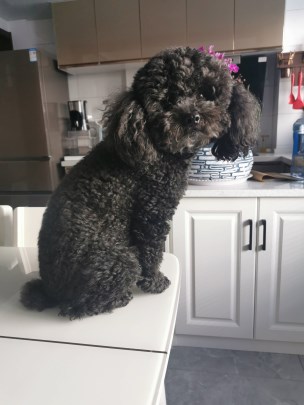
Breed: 7449-n000128-teddy